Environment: real
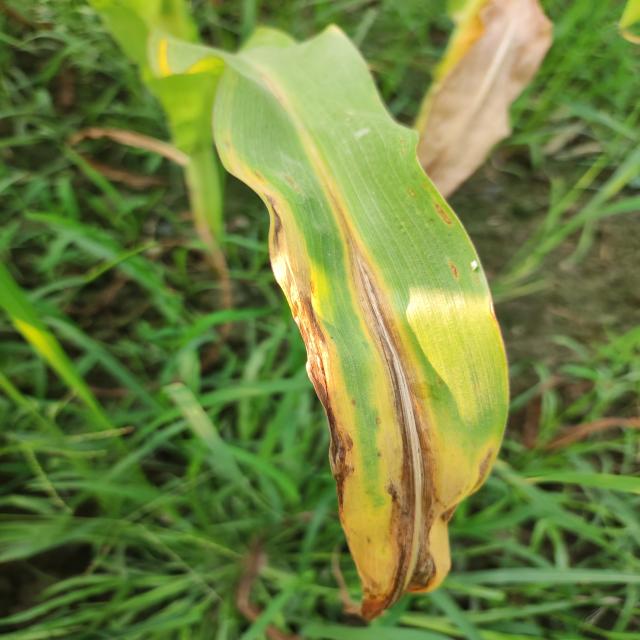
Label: nitrogen_deficiency